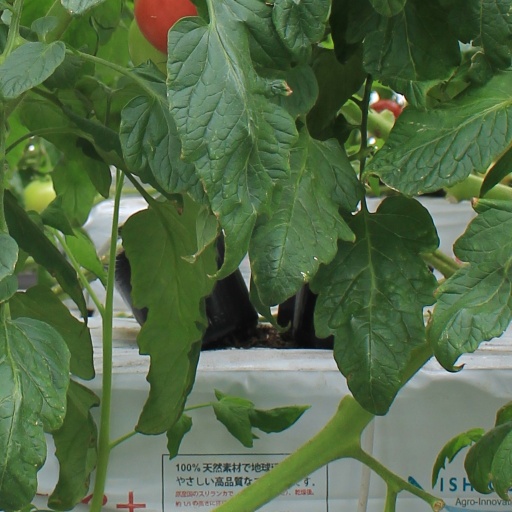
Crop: tomato